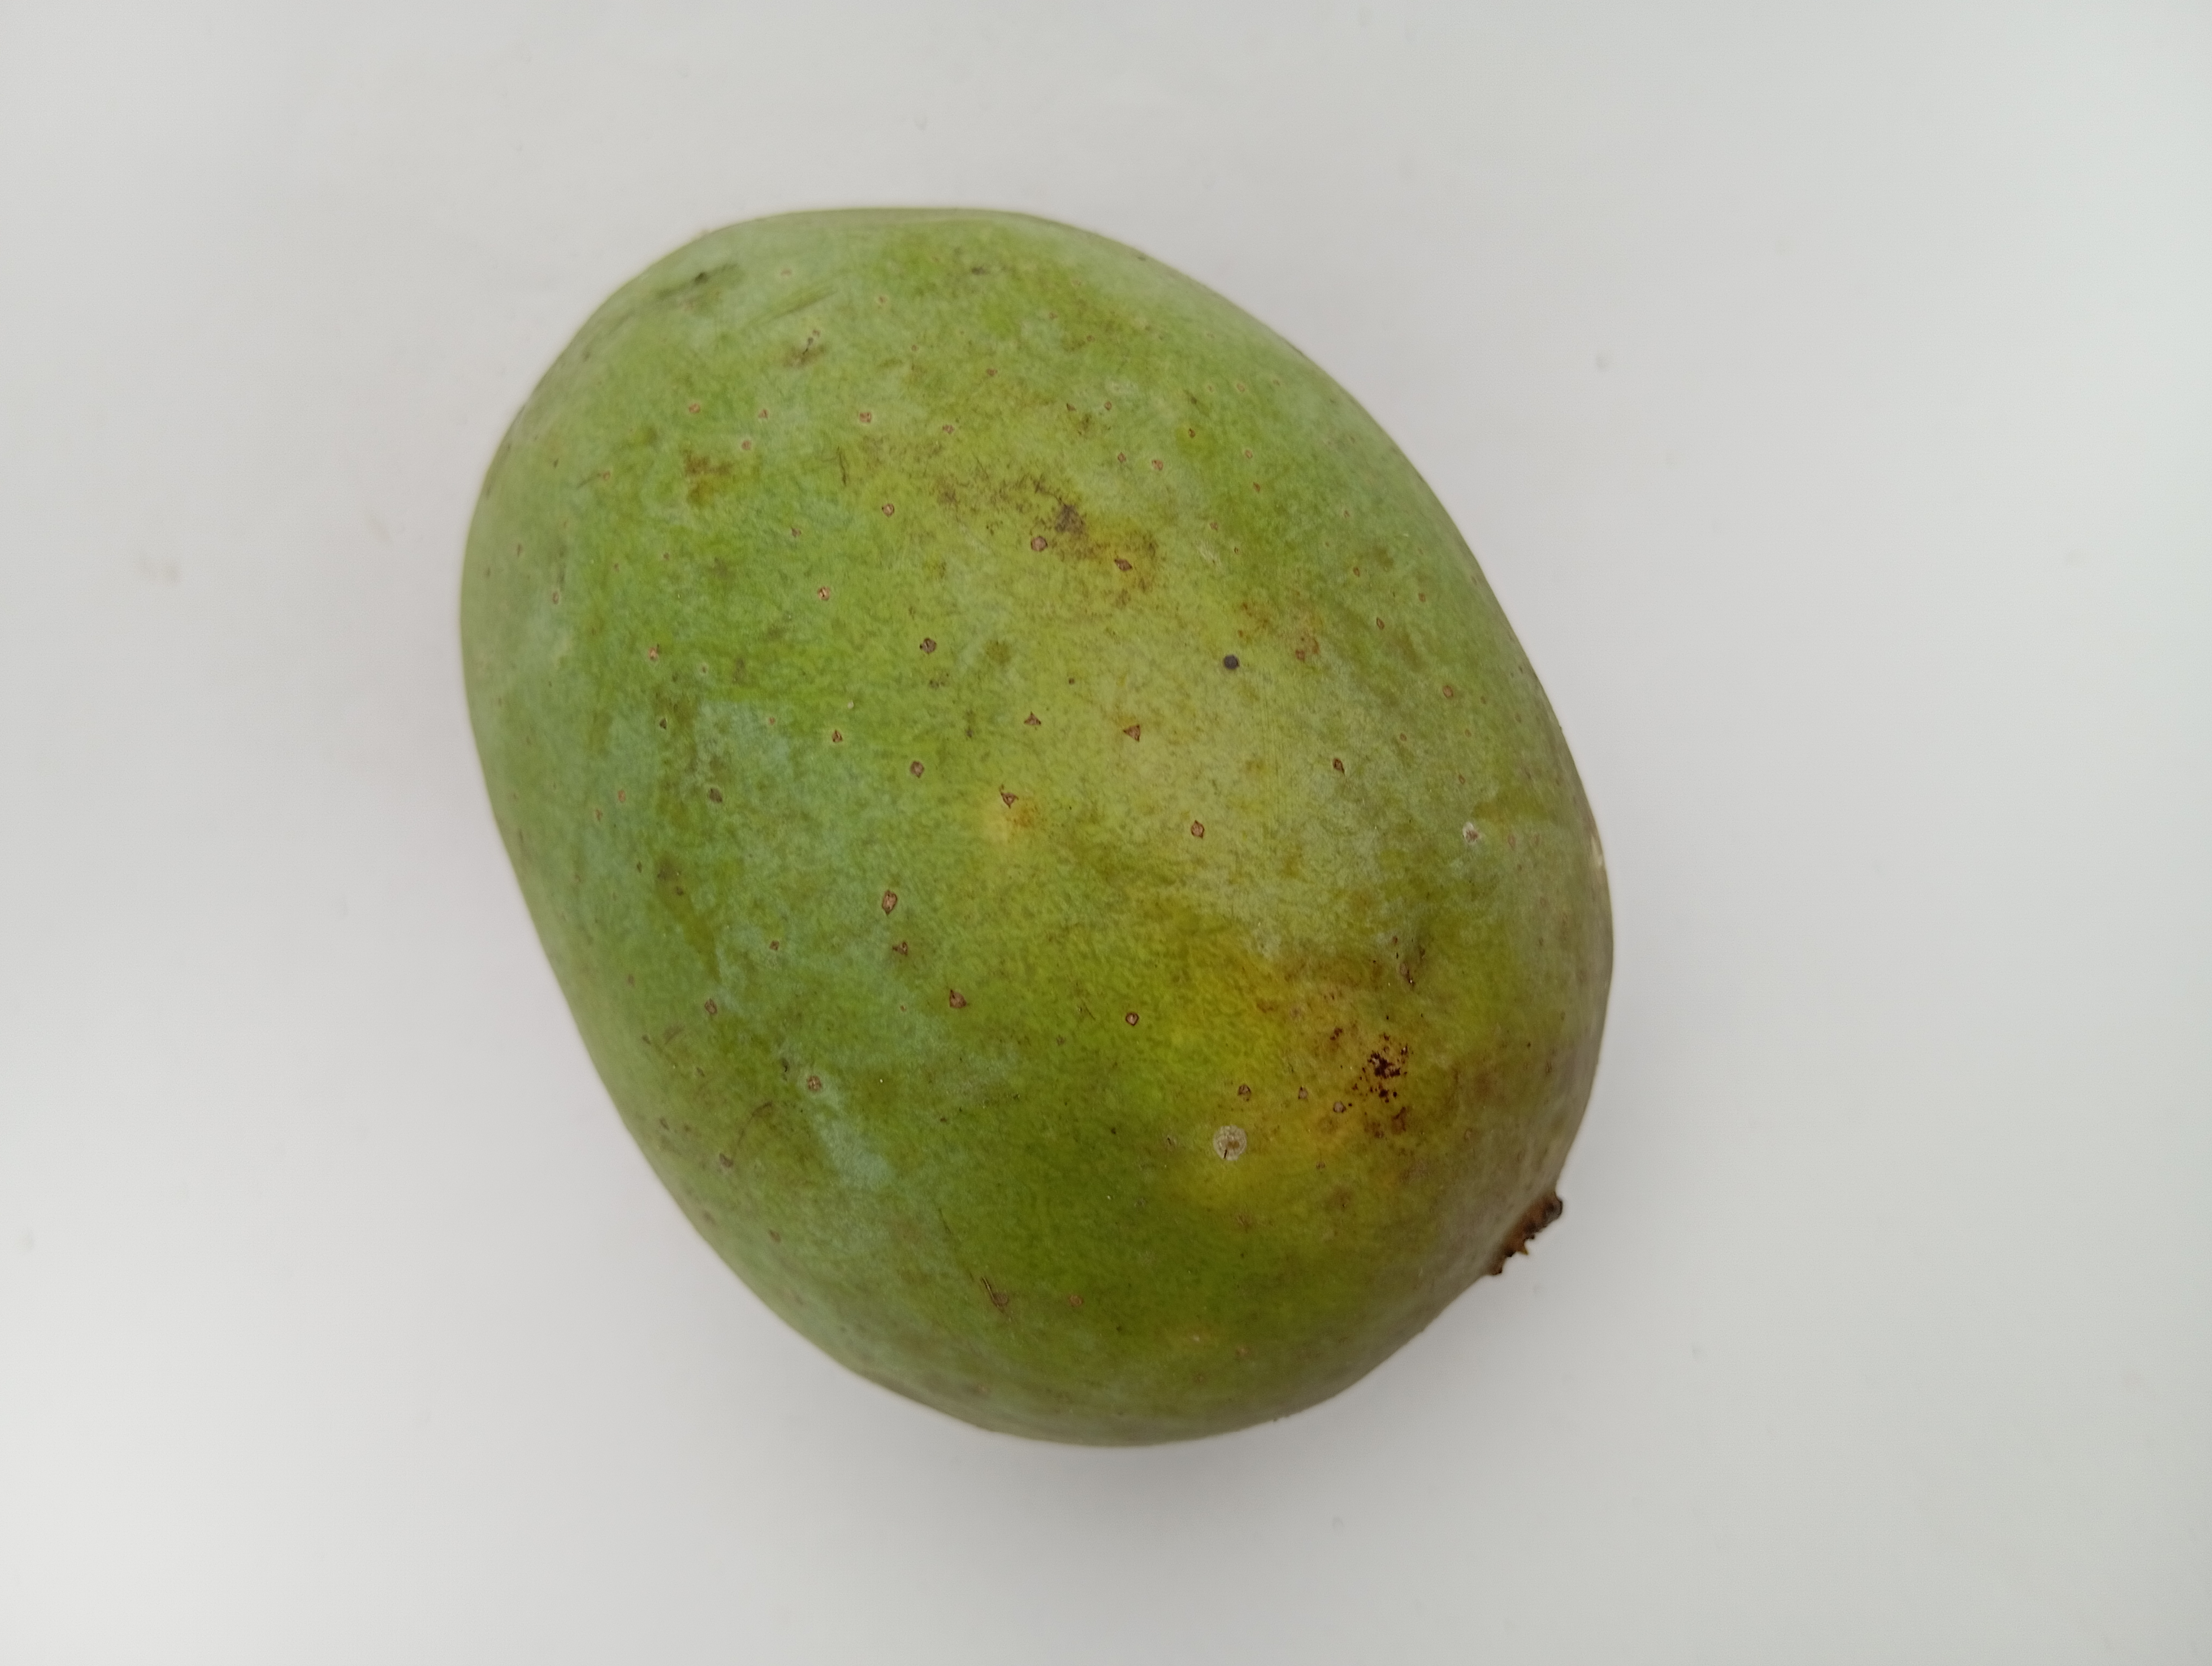
Mango variety: Langra